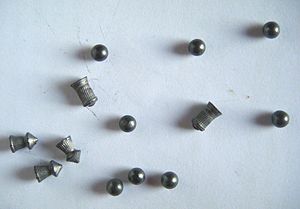
Hagl (våben)
Forskellige typer af hagl
Hagl er projektiler til våben, nærmere bestemt luftgeværer, luftpistoler og haglbøsser til jagt.